Vladimir Zhutenkov

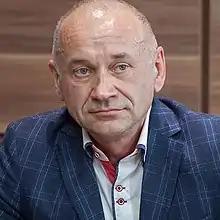
Zhutenkov in 2016

Vladimir Zhutenkov (2 April 1962 – 14 November 2021) was a Russian businessman and politician. A member of United Russia, he served in the State Duma from 2016 to 2017.